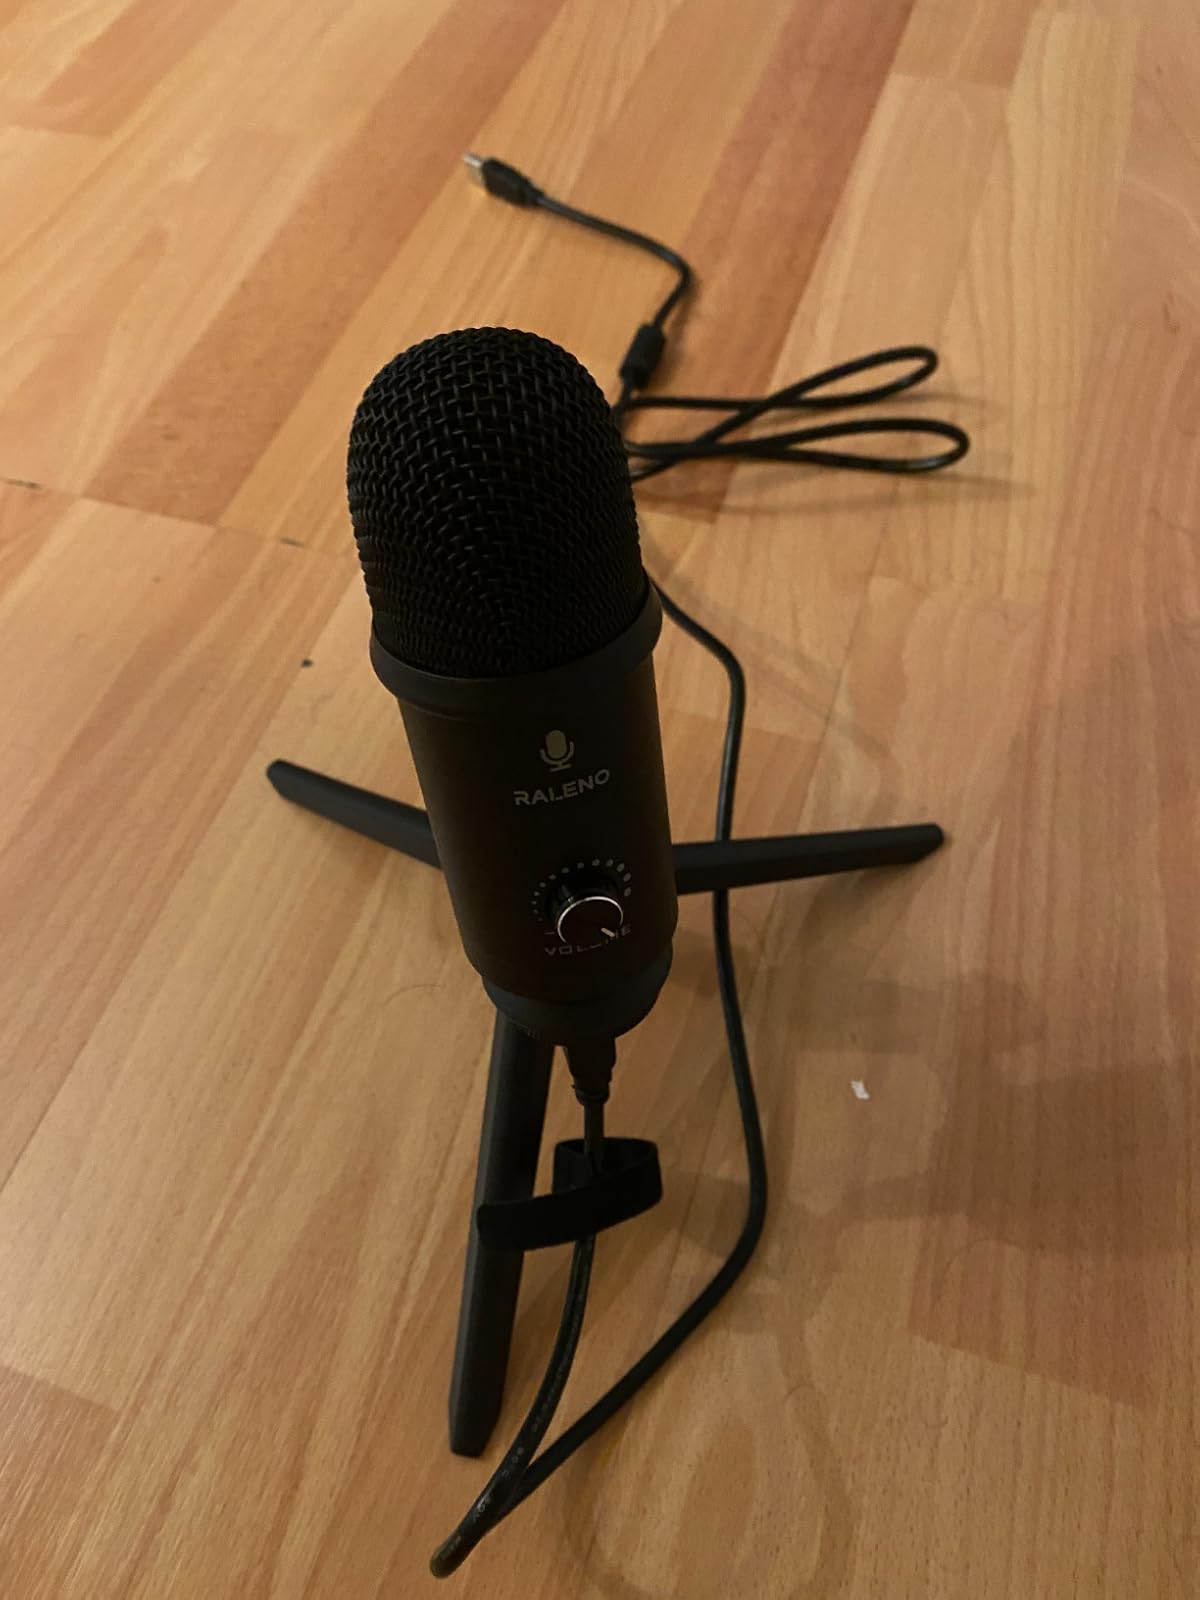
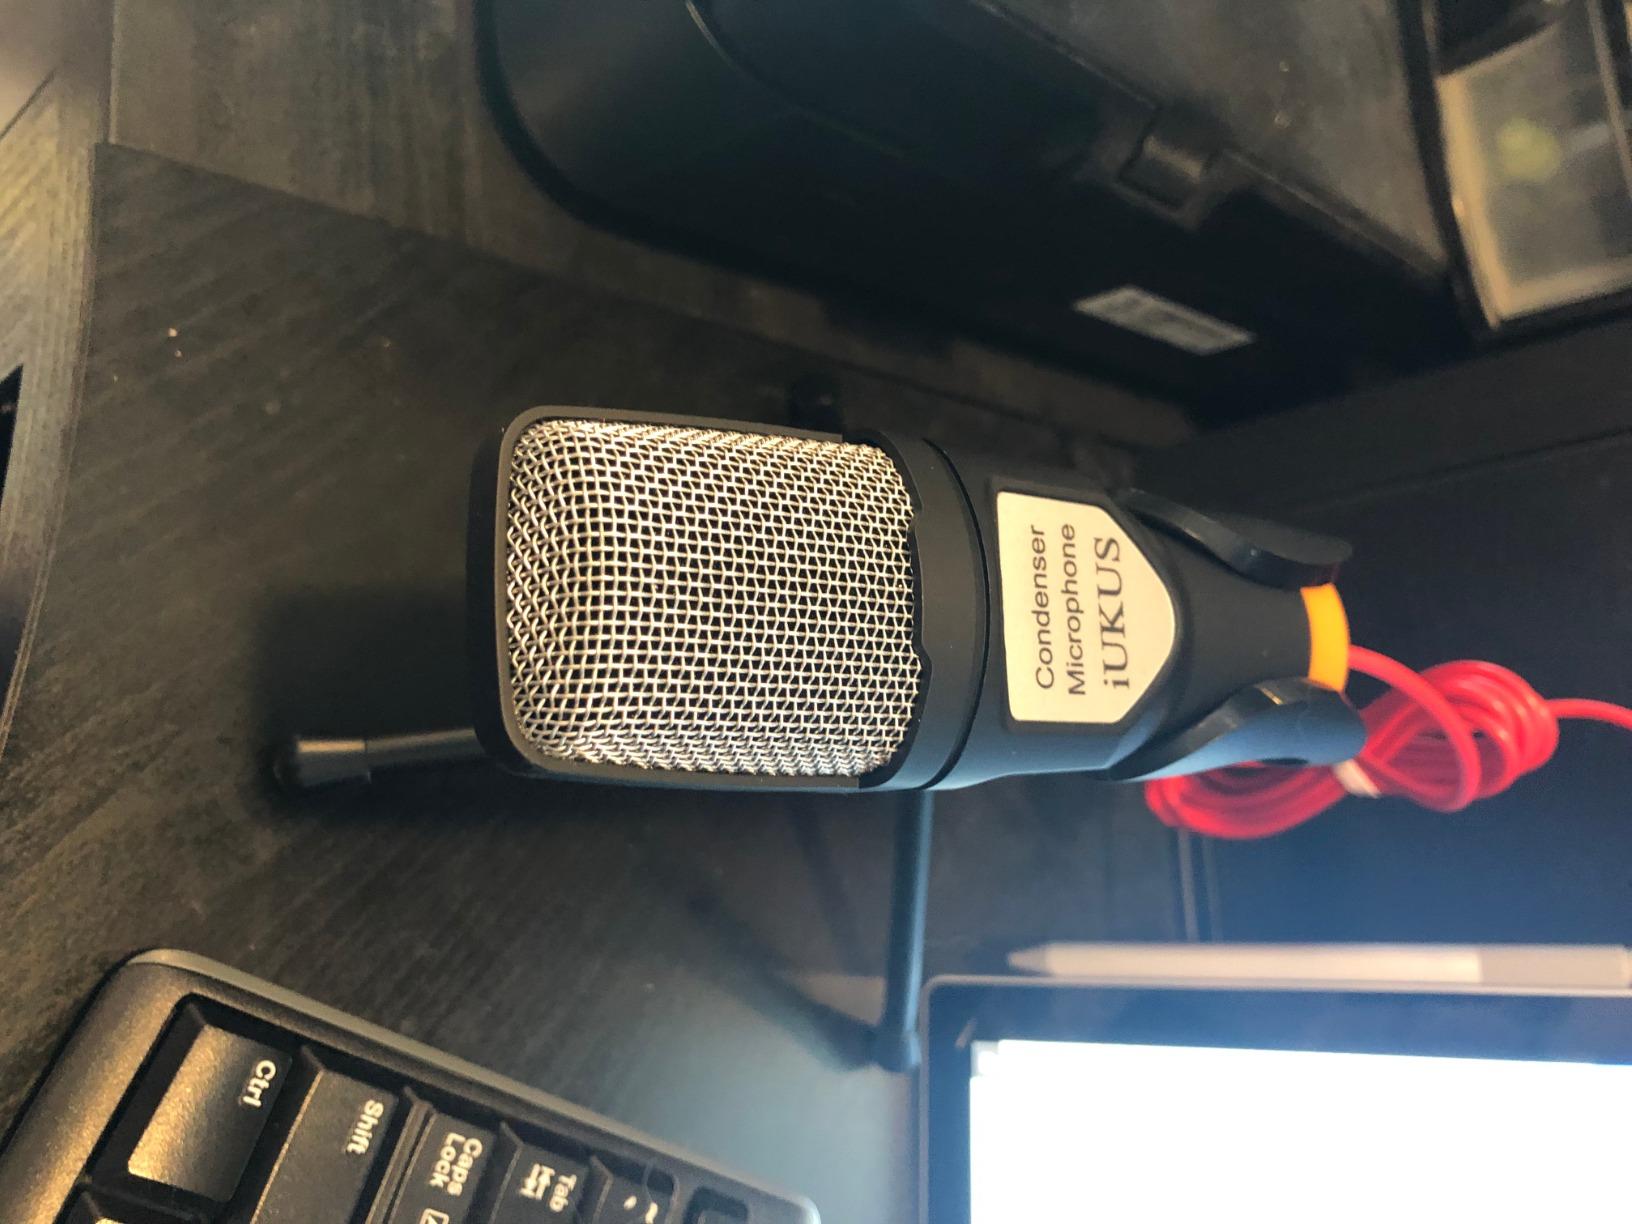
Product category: microphone
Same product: no